Utah and Northern Railway

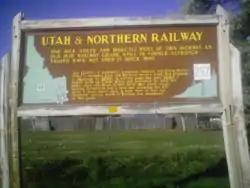
Roadside marker noting route of Utah & Northern Railway through Franklin County, Idaho.

The Utah & Northern Railway is a defunct railroad that was operated in the Utah Territory and later in the Idaho Territory and Montana Territory in the western United States during the 1870s and 1880s. It was the first railroad in Idaho and in Montana. The line was acquired by a Union Pacific Railroad subsidiary, the Oregon Short Line, and is today operated by the Union Pacific Railroad as the Ogden Subdivision (Ogden to McCammon, Idaho), part of the Pocatello Subdivision (McCammon to Pocatello, Idaho), and the Montana Subdivision (Pocatello to Butte, Montana).